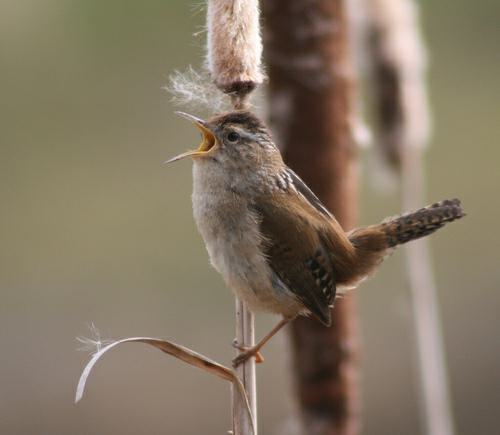
A photo of a marsh wren